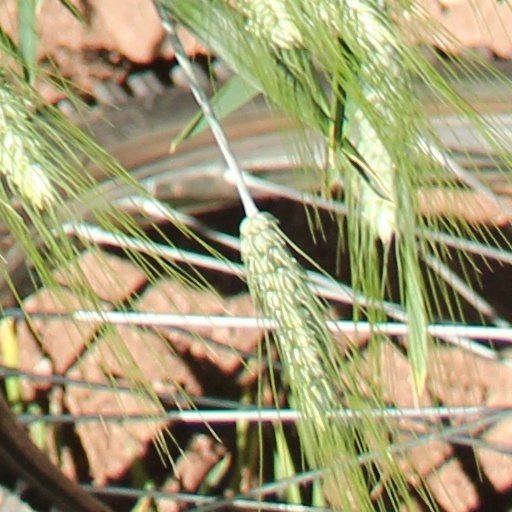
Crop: wheat